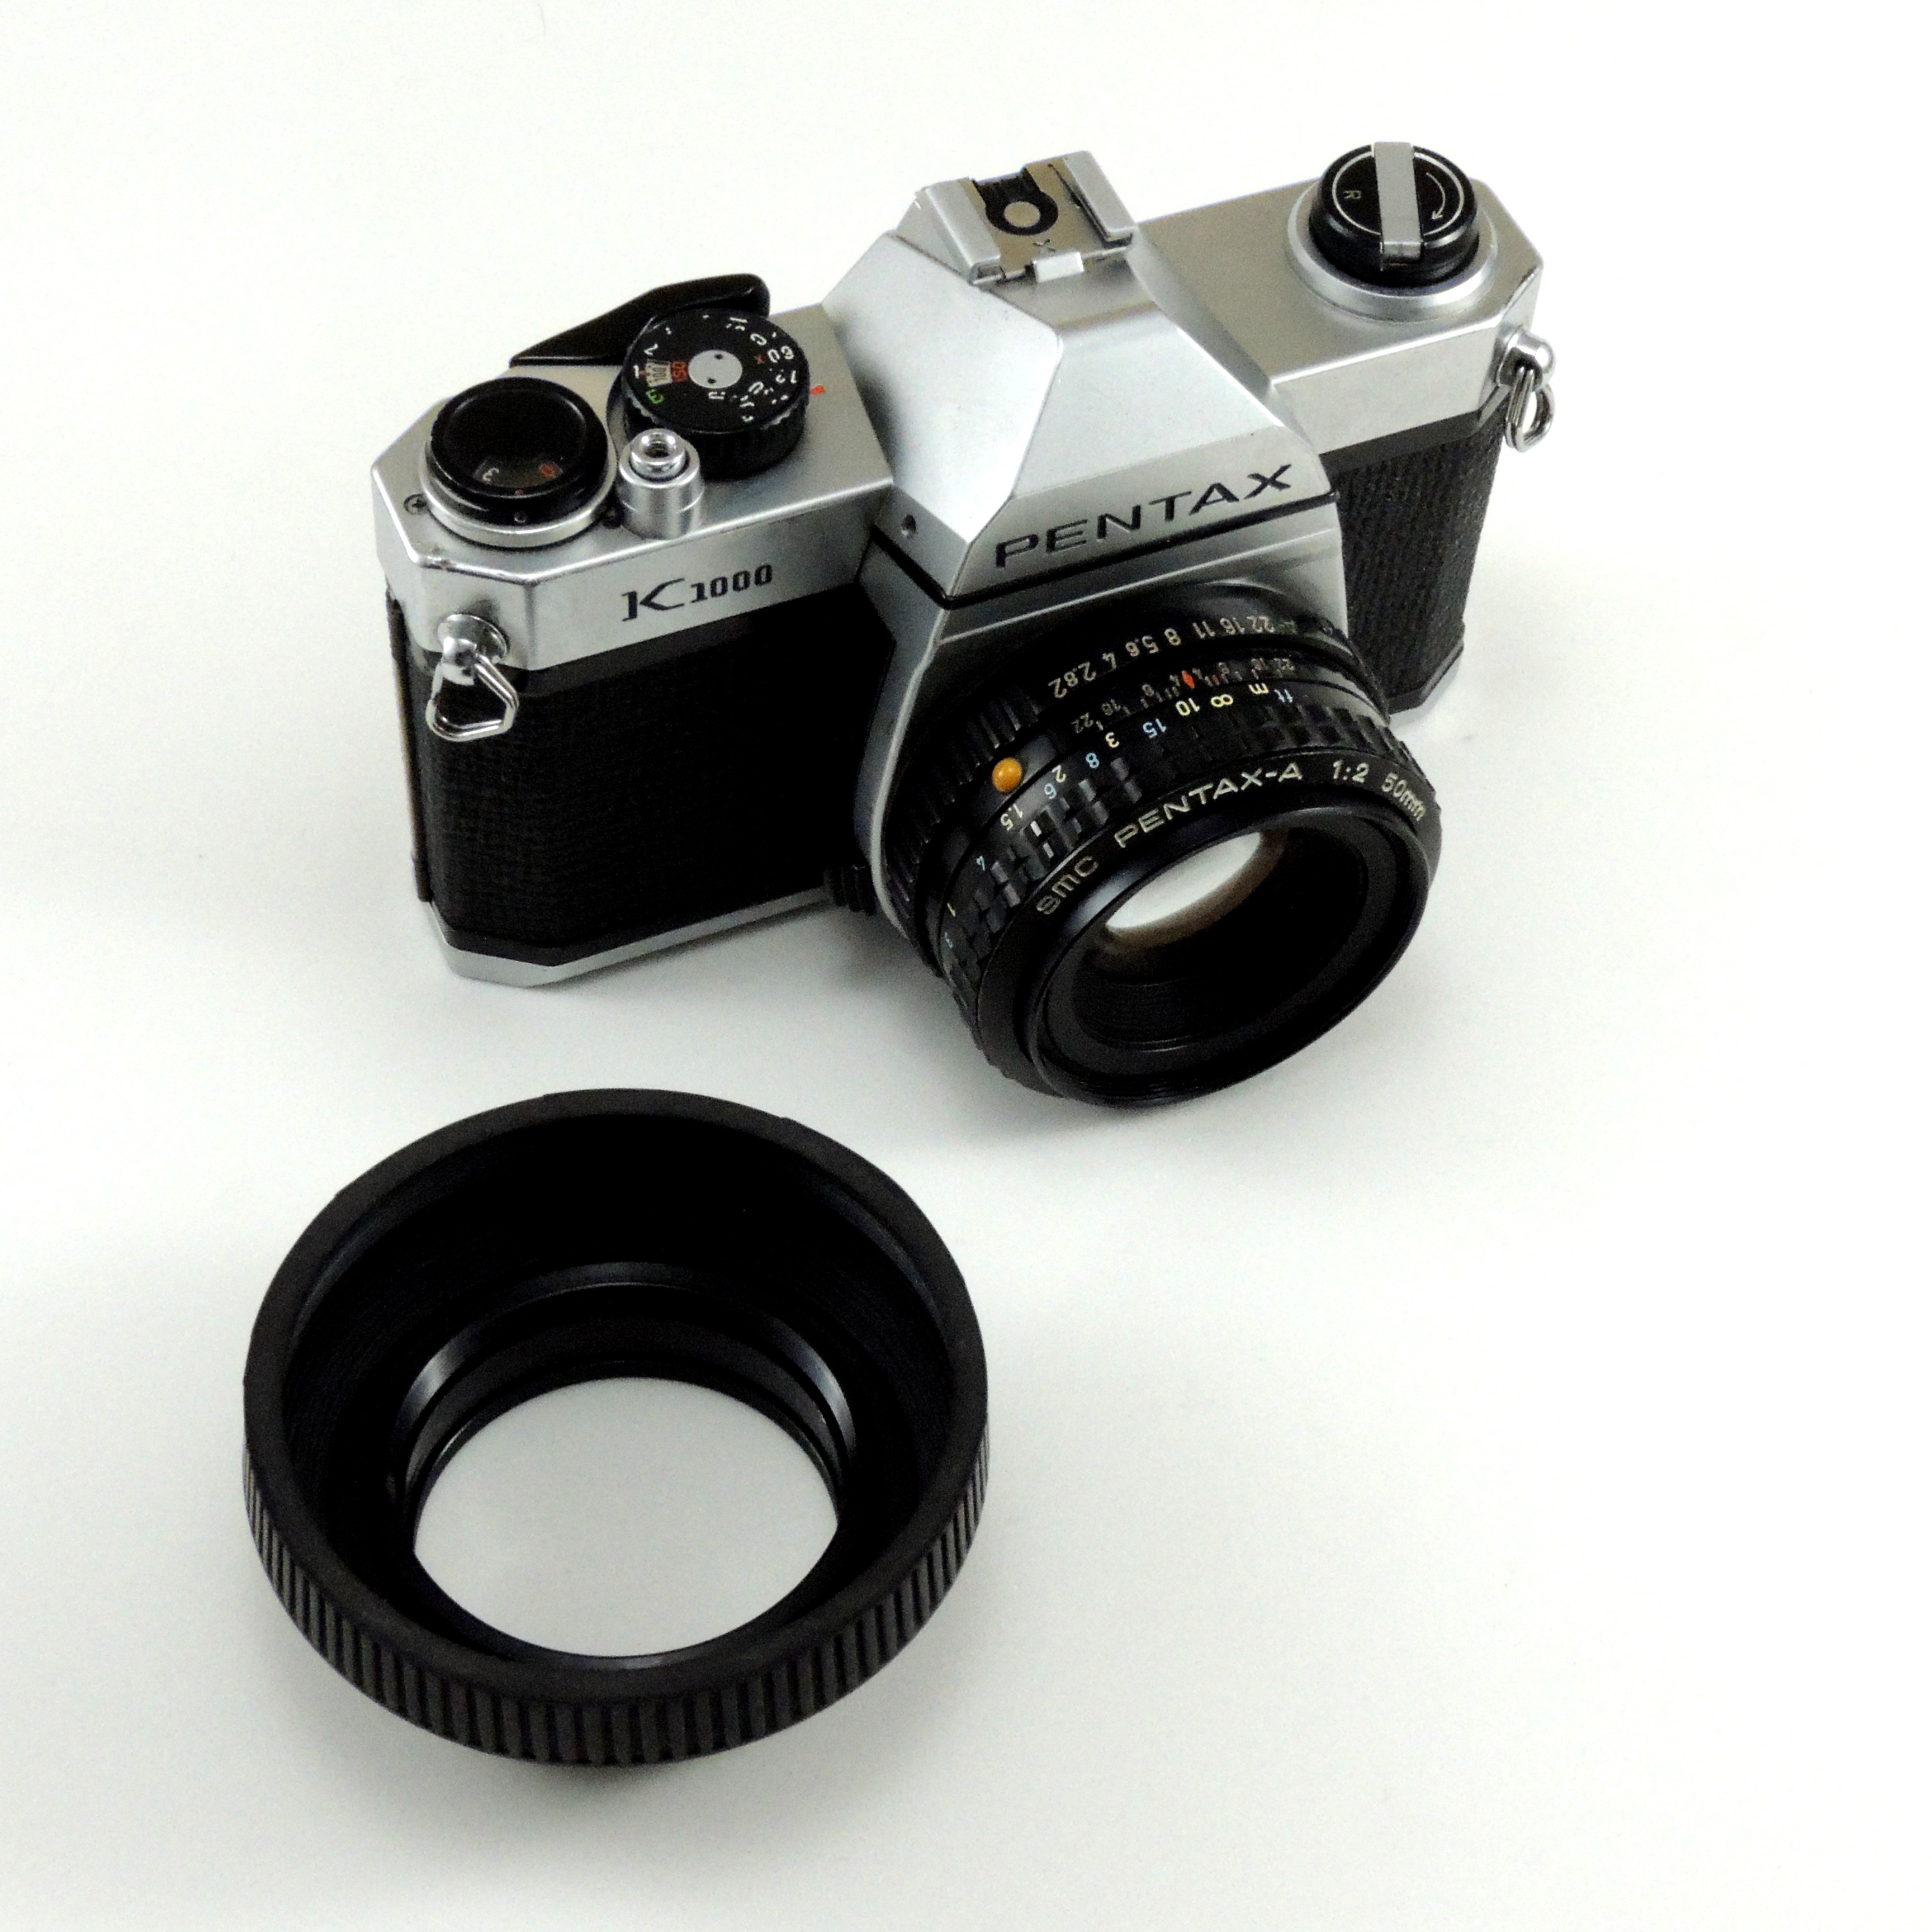
camera, analog, lens, font, pentax, camera lens, former, k1000, photographic, cameras optics, camera accessory, 50 mm